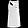
Label: T - shirt / top